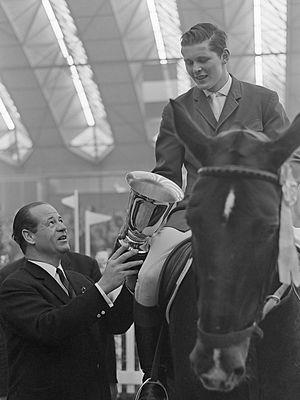
Gerhard "Gerd" Wiltfang est un cavalier de saut d'obstacles allemand.